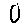
Label: 0